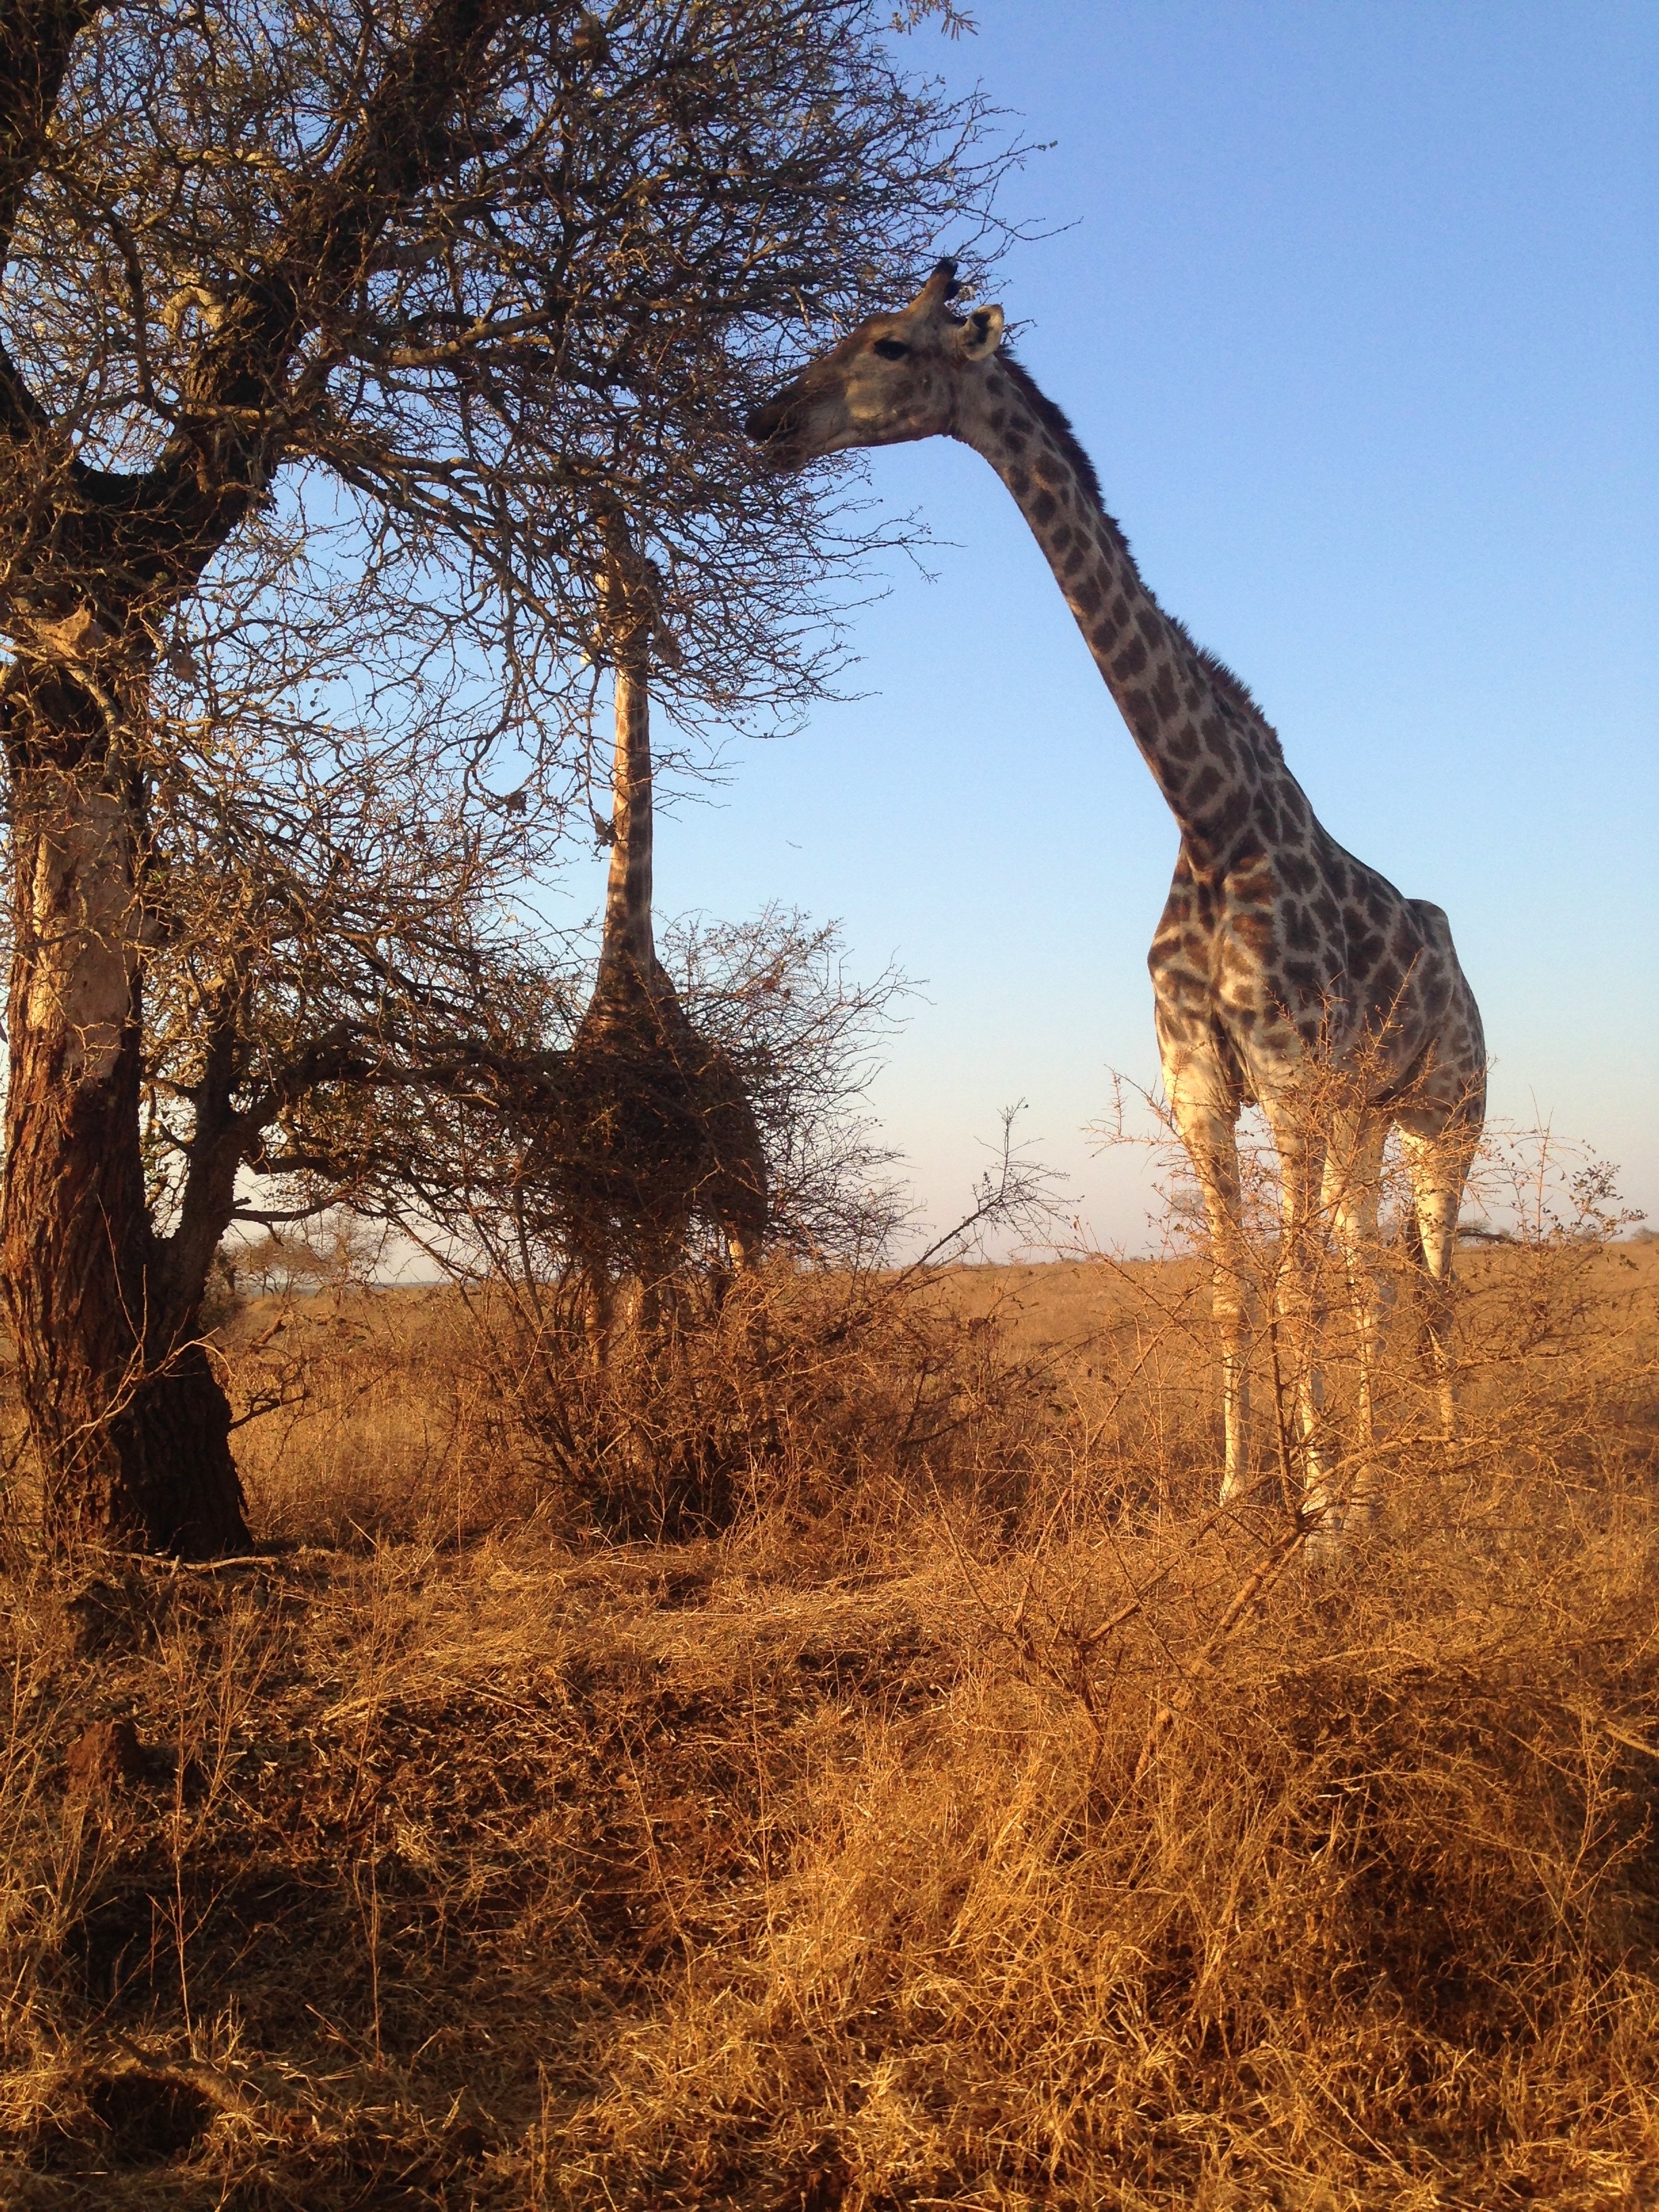
wilderness, prairie, adventure, wildlife, mammal, fauna, savanna, plain, giraffe, safari, giraffidae